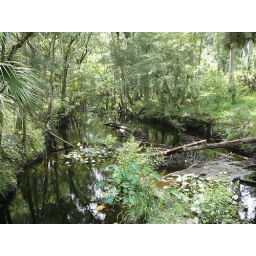
Northern wetlands hold water longer because sand is thinner over limestone, aquifer is closer to surface